Phil Puleo

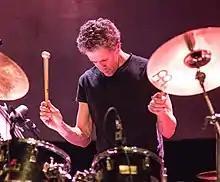
Puleo performing with Swans in 2014

Philip Cary Puleo (born September 27, 1963) is an American composer, drummer, illustrator and visual artist from New York. He is known as a founding member of the band Cop Shoot Cop in the 1990s, and for his current involvement in the experimental rock group Swans. He has also collaborated with Swans leader Michael Gira on his Angels of Light musical project. After briefly touring with Swans during the mid-nineties, Puleo joined the band as a full-time member in 2010.